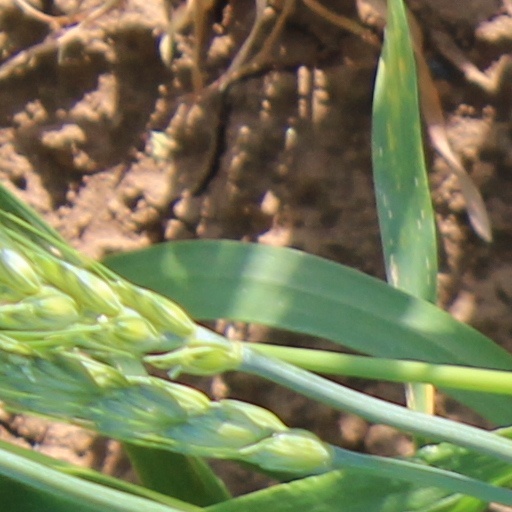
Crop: wheat